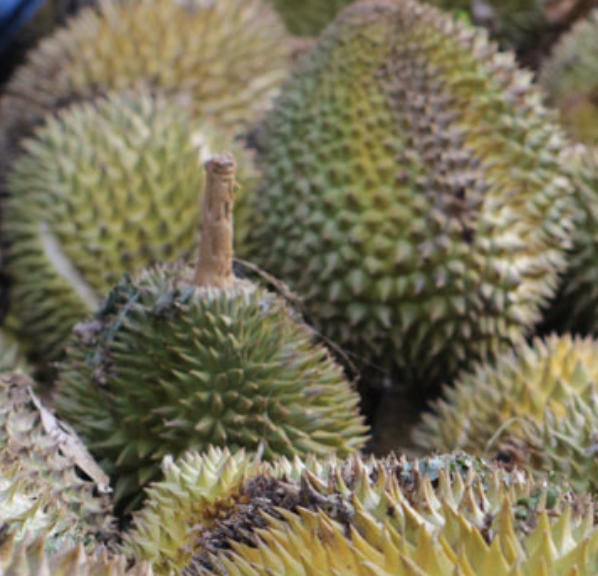
Label: fruit_rot